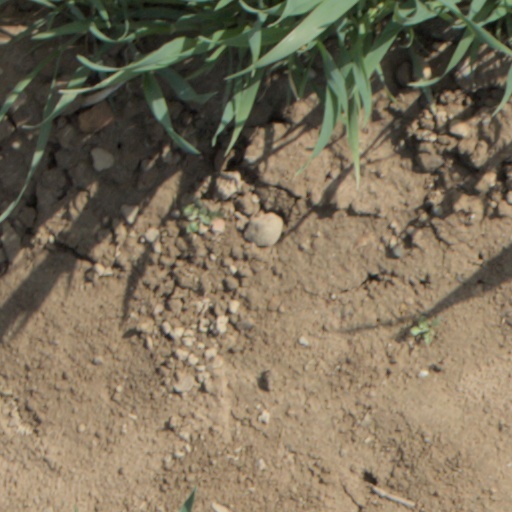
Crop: wheat